Maleficent: Mistress of Evil

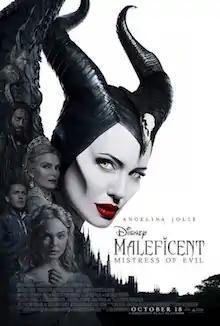
Theatrical release poster

Maleficent: Mistress of Evil is a 2019 American fantasy film directed by Joachim Rønning and written by Linda Woolverton, Micah Fitzerman-Blue, and Noah Harpster. Produced by Walt Disney Pictures and Roth/Kirschenbaum Films, it is a sequel to "Maleficent" (2014), itself a live-action adaptation of Disney's 1959 animated film "Sleeping Beauty", and the second installment in the "Maleficent" film series. Angelina Jolie, Elle Fanning, Sam Riley, Imelda Staunton, Juno Temple, and Lesley Manville reprise their roles from the first film; new cast members include Chiwetel Ejiofor, Harris Dickinson, Ed Skrein, and Michelle Pfeiffer. Set five years after the first film, the film sees Maleficent face the neighboring kingdom's manipulated perception of herself as a villain, in addition to a subplot of the rise of an endangered, powerful fairy race of the Dark Fae.